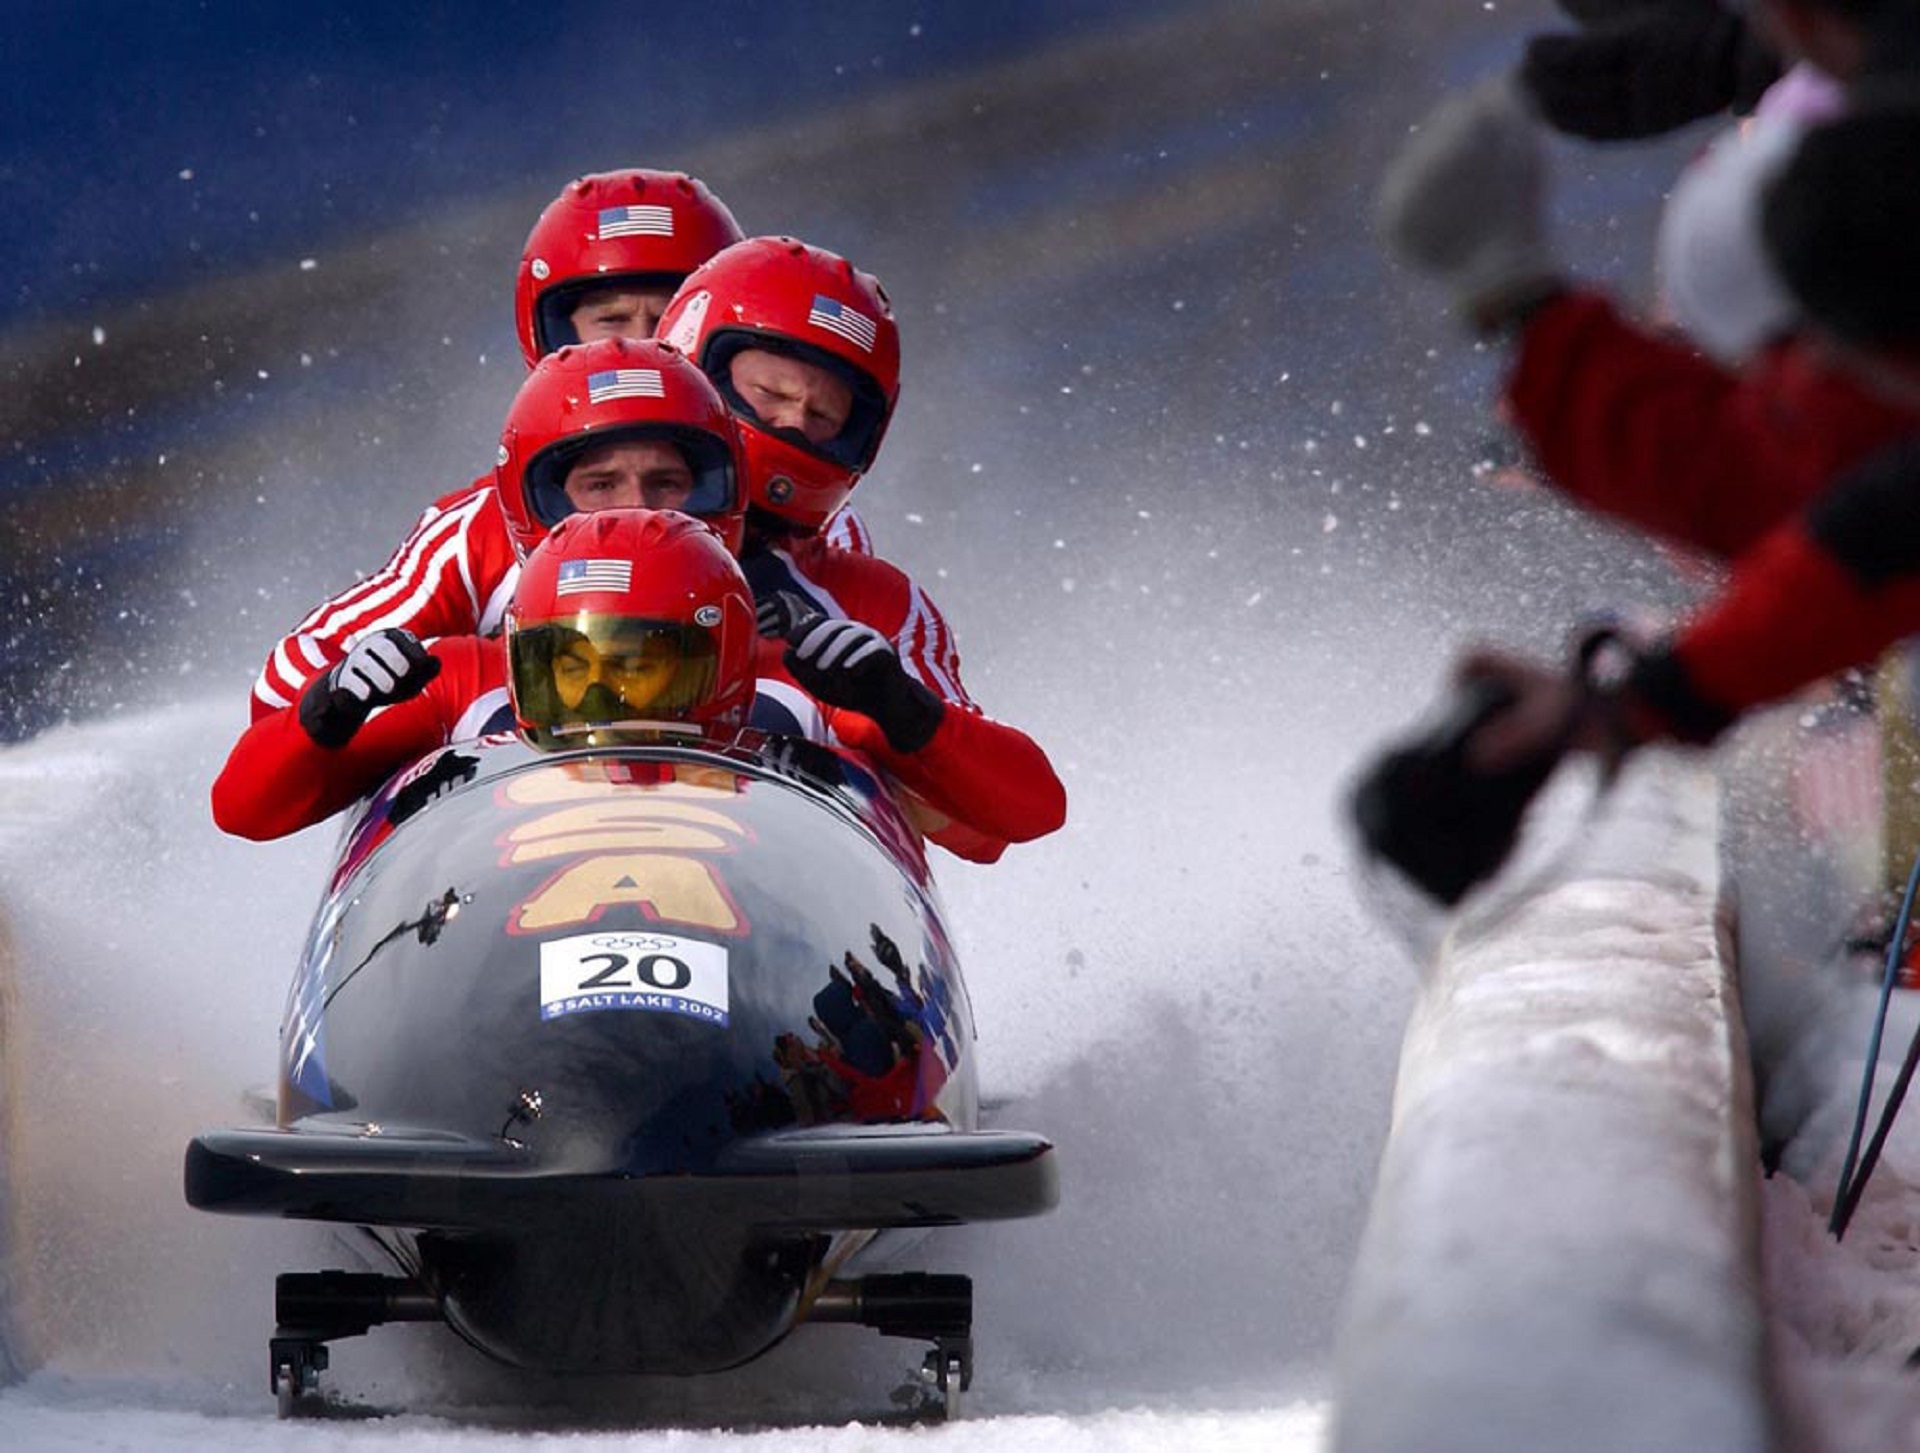
winter, sport, run, recreation, ice, vehicle, speed, olympics, winter sport, competition, men, team, sports, downhill, racing, athletes, sledding, outdoor recreation, auto racing, alpine skiing, bobsled